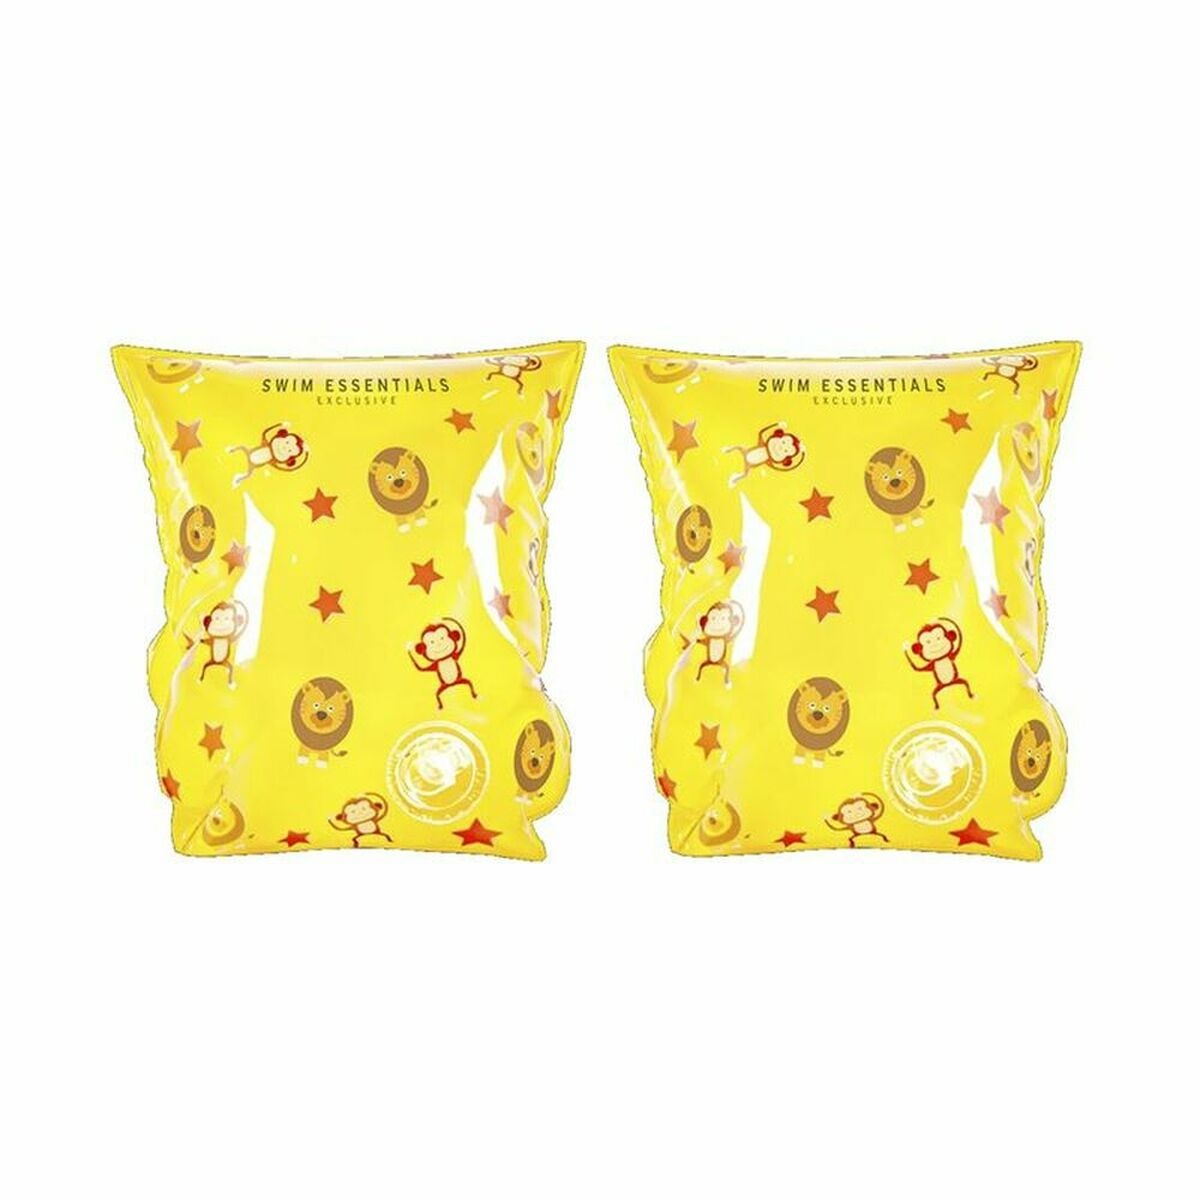
Manchettes Swim Essentials Circus 0-2 Ans Multicouleur
Brand: Swim Essentials
L'amusement est assuré pour l'été, avec ces propositions qui plairont aux petits et aux grands! Achetez Manchettes Swim Essentials Circus 0-2 Ans Multicouleur et profitez de votre temps libre! Couleur: Multicouleur Matériel: PVC Genre: Unisexe Âge recommandé: Tous les âges 0-2 Ans General Product Safety Regulations information: Swim Essentials BV Zandzuigerstraat 14, Den Bosch, Netherlands, 5232 BR 5232 BR - Den Bosch +31736510787 info@swimessentials.com https://www.swimessentials.com
Category: Sporting Goods > Outdoor Recreation > Boating & Water Sports > Swimming > Child Swimming Aids > Swim Seats